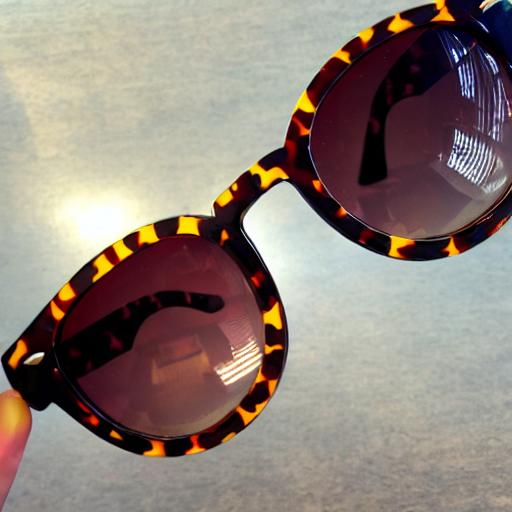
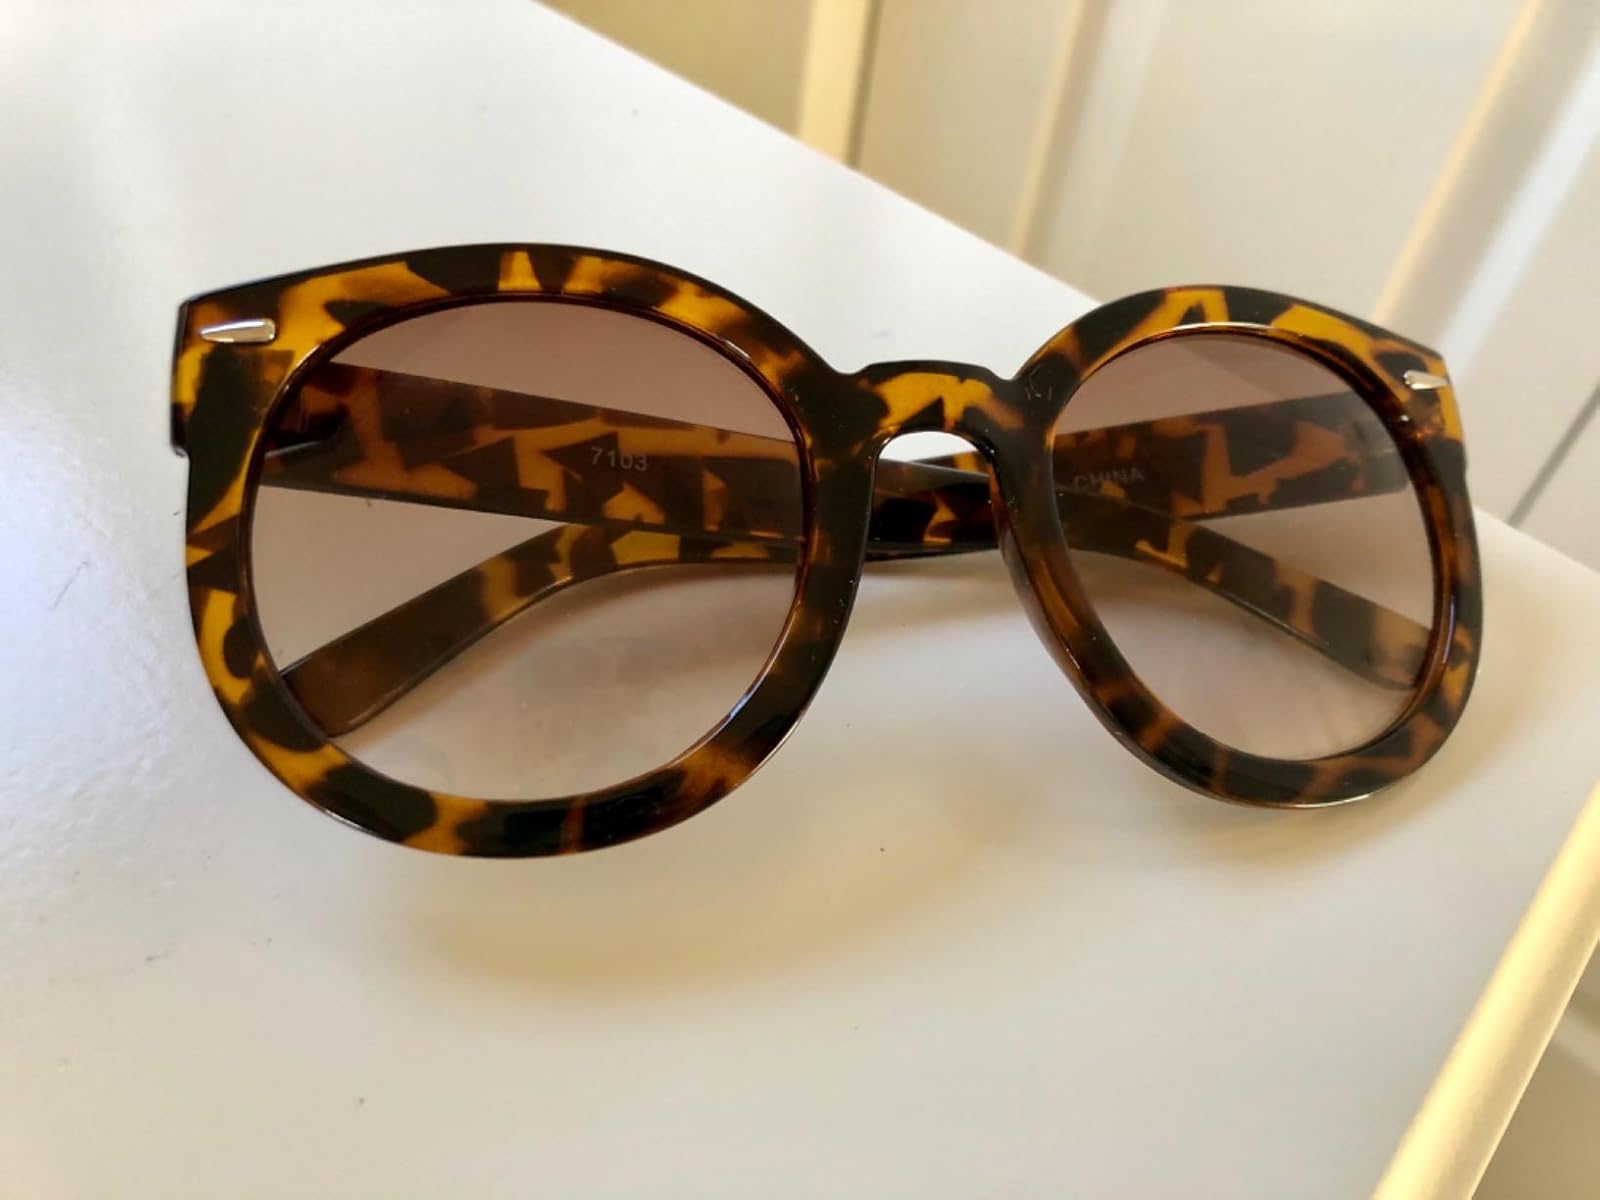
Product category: accessories_sunglasses
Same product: no